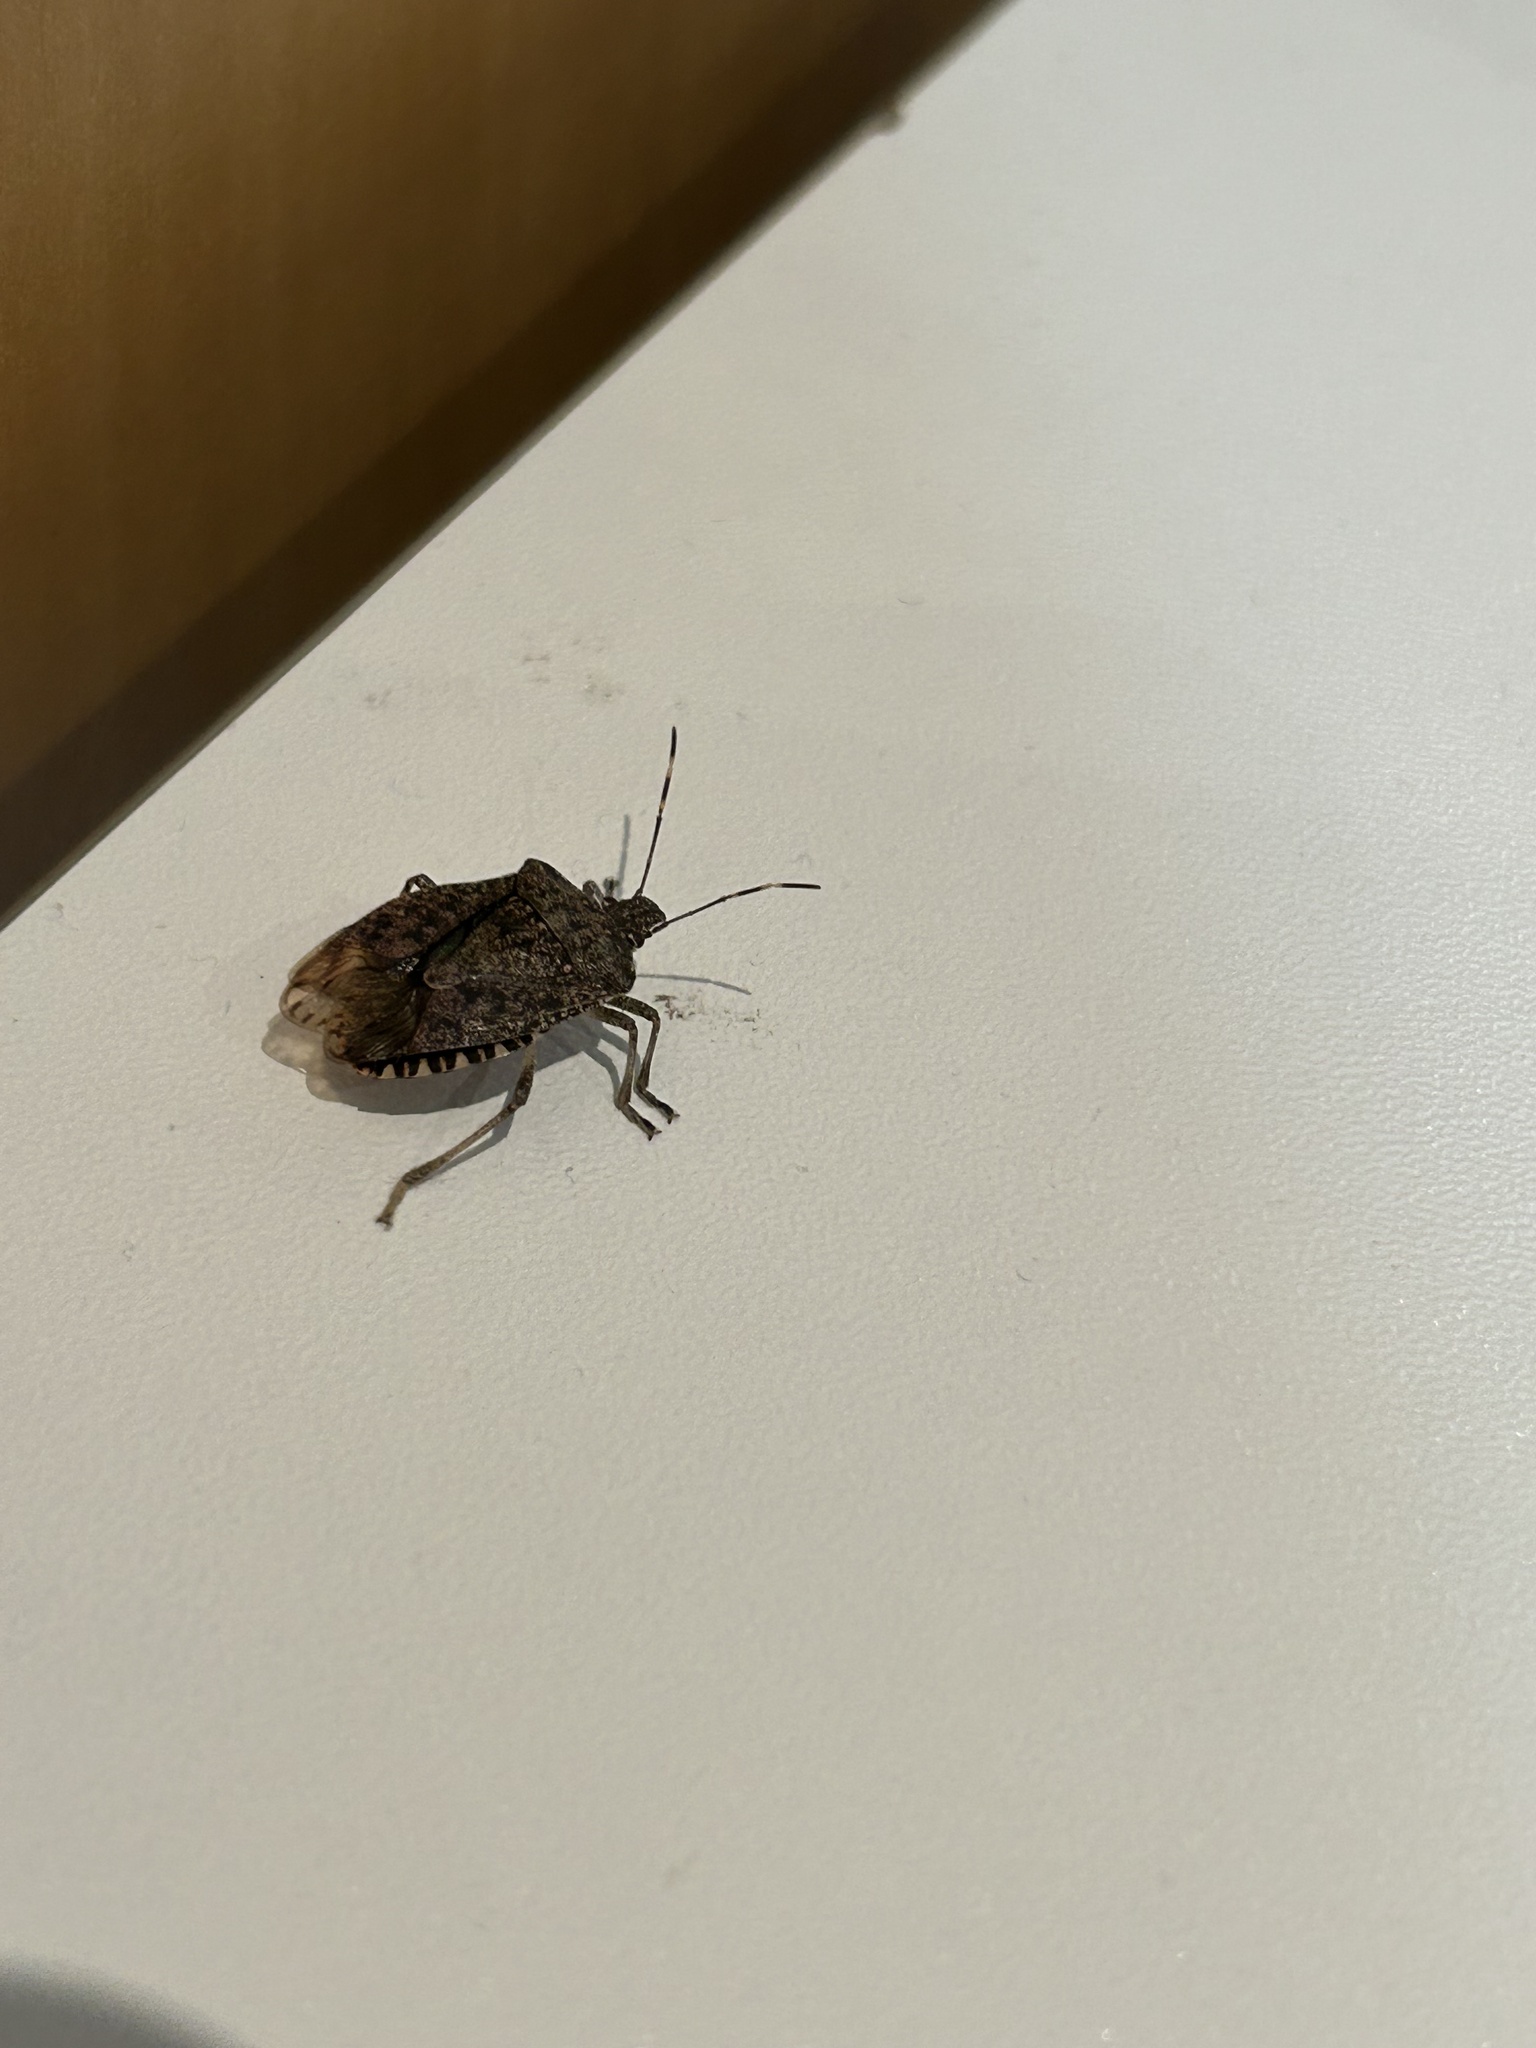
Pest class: stink_bug